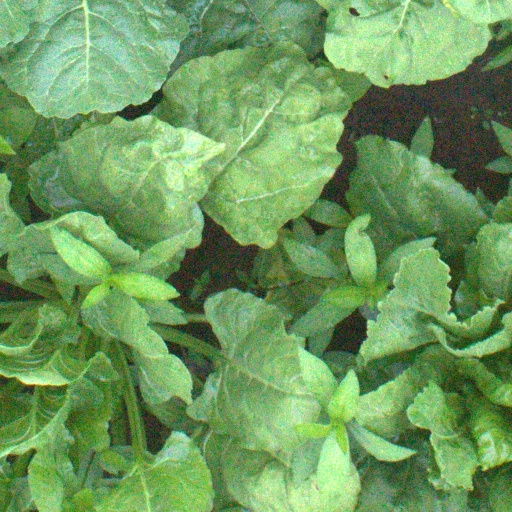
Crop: sugar beet